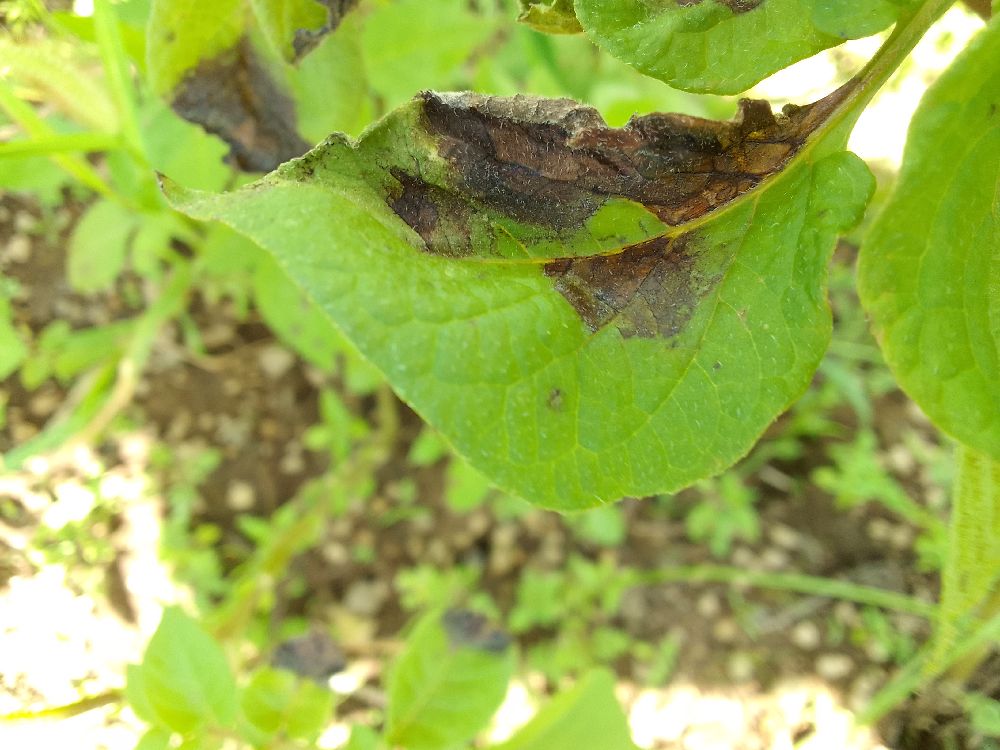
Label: Late blight